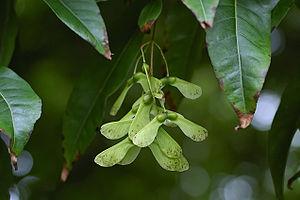
Le liste des espèces d'érables comprend plus de cent espèces. Celles ayant un feuillage persistant sont repérées par le signe #. Les espèces et sections éteintes sont signalées par le symbole †.